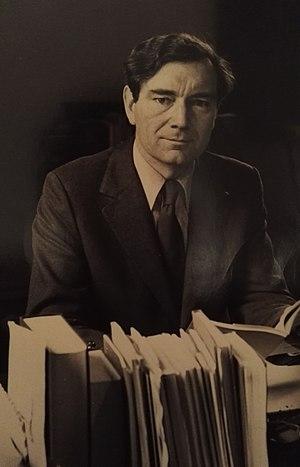
John Renford Bambrough, 29 avril 1926 – 17 janvier 1999, est un philosophe britannique, fellow du St John's College à Cambridge de 1950 à 1999, où il occupe le titre de doyen puis de président.